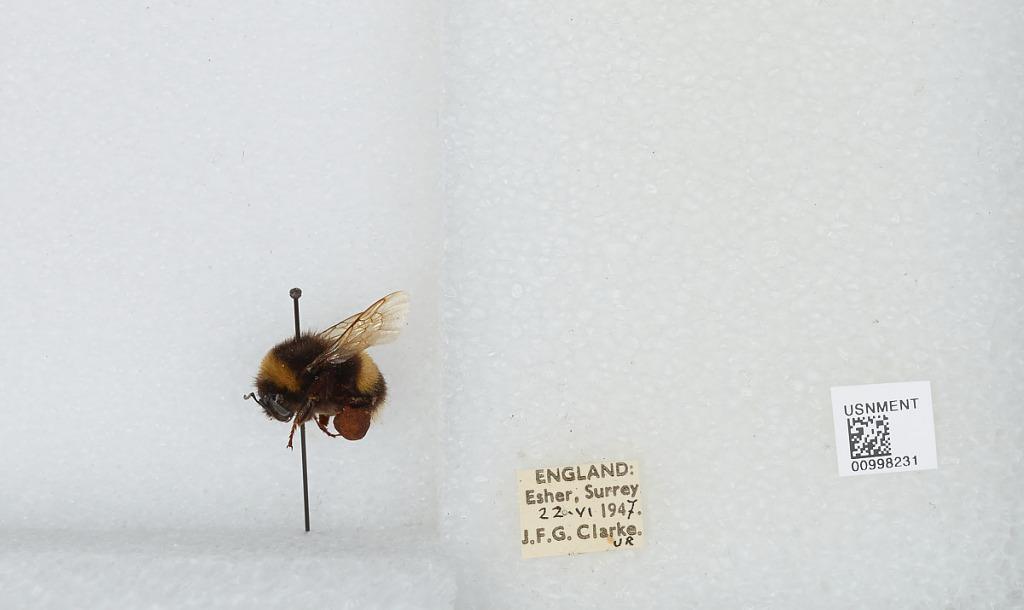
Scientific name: Bombus (Bombus) lucorum (Linnaeus)
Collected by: J. Clarke Jr.
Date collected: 1947-6-22
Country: United Kingdom
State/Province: England
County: Surrey
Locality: Esher
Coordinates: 51.3692, -0.365